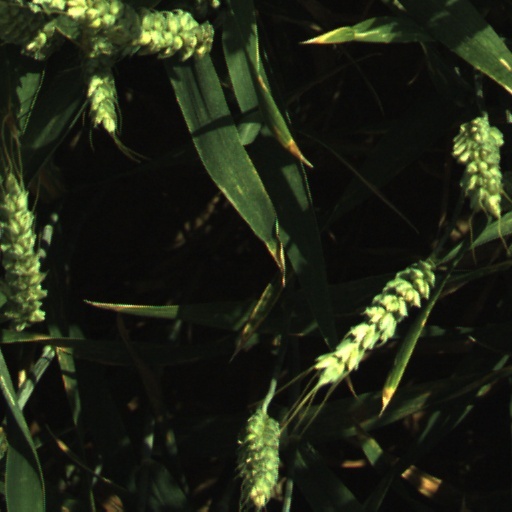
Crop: wheat